Penna River

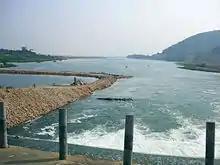
River Penna in Eastern Ghats

The watershed of the Penna and its tributaries covers part of the southern Deccan plateau, including most of the Rayalaseema region of Andhra Pradesh and part of Karnataka. The Kolar Plateau forms the divide between the Penna watershed and those of the Kaveri, Ponnaiyar, and Palar rivers to the south. The Penna drains the northern portion of the plateau, which includes parts of Kolar and Tumkur districts in Karnataka. The Krishna River and its tributaries drain the Deccan plateau to the west and north of the Penna's watershed, and the low Erramala hills forms the northern divide of the Penna basin. The upper watershed of the Penna includes Cuddapah District, central and eastern Anantapur District, the southern part of Kurnool District, northwestern Chittoor District.